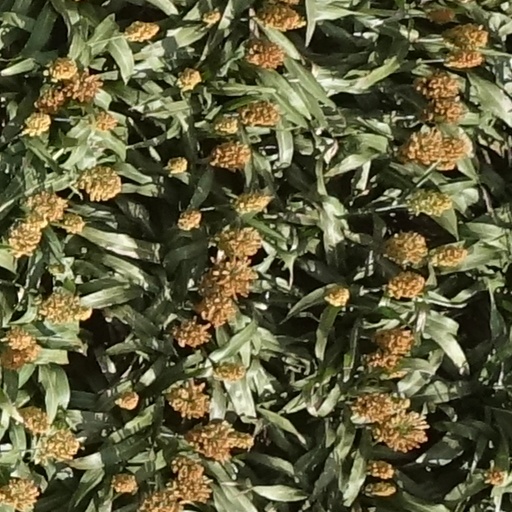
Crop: sorghum